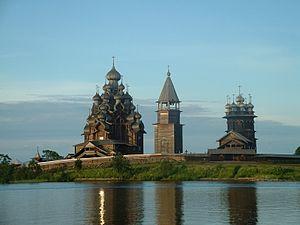
Le Pogost est une entité administrative en Russie, un centre de peuplement.